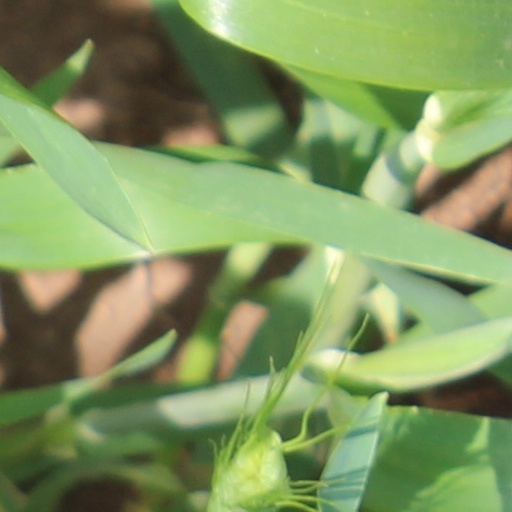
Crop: wheat